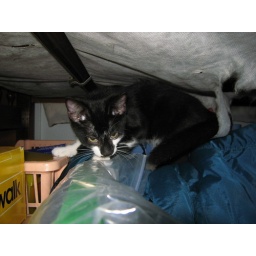
Gremlin loves it under the guest bed on top of the sleeping bags and other odd items.